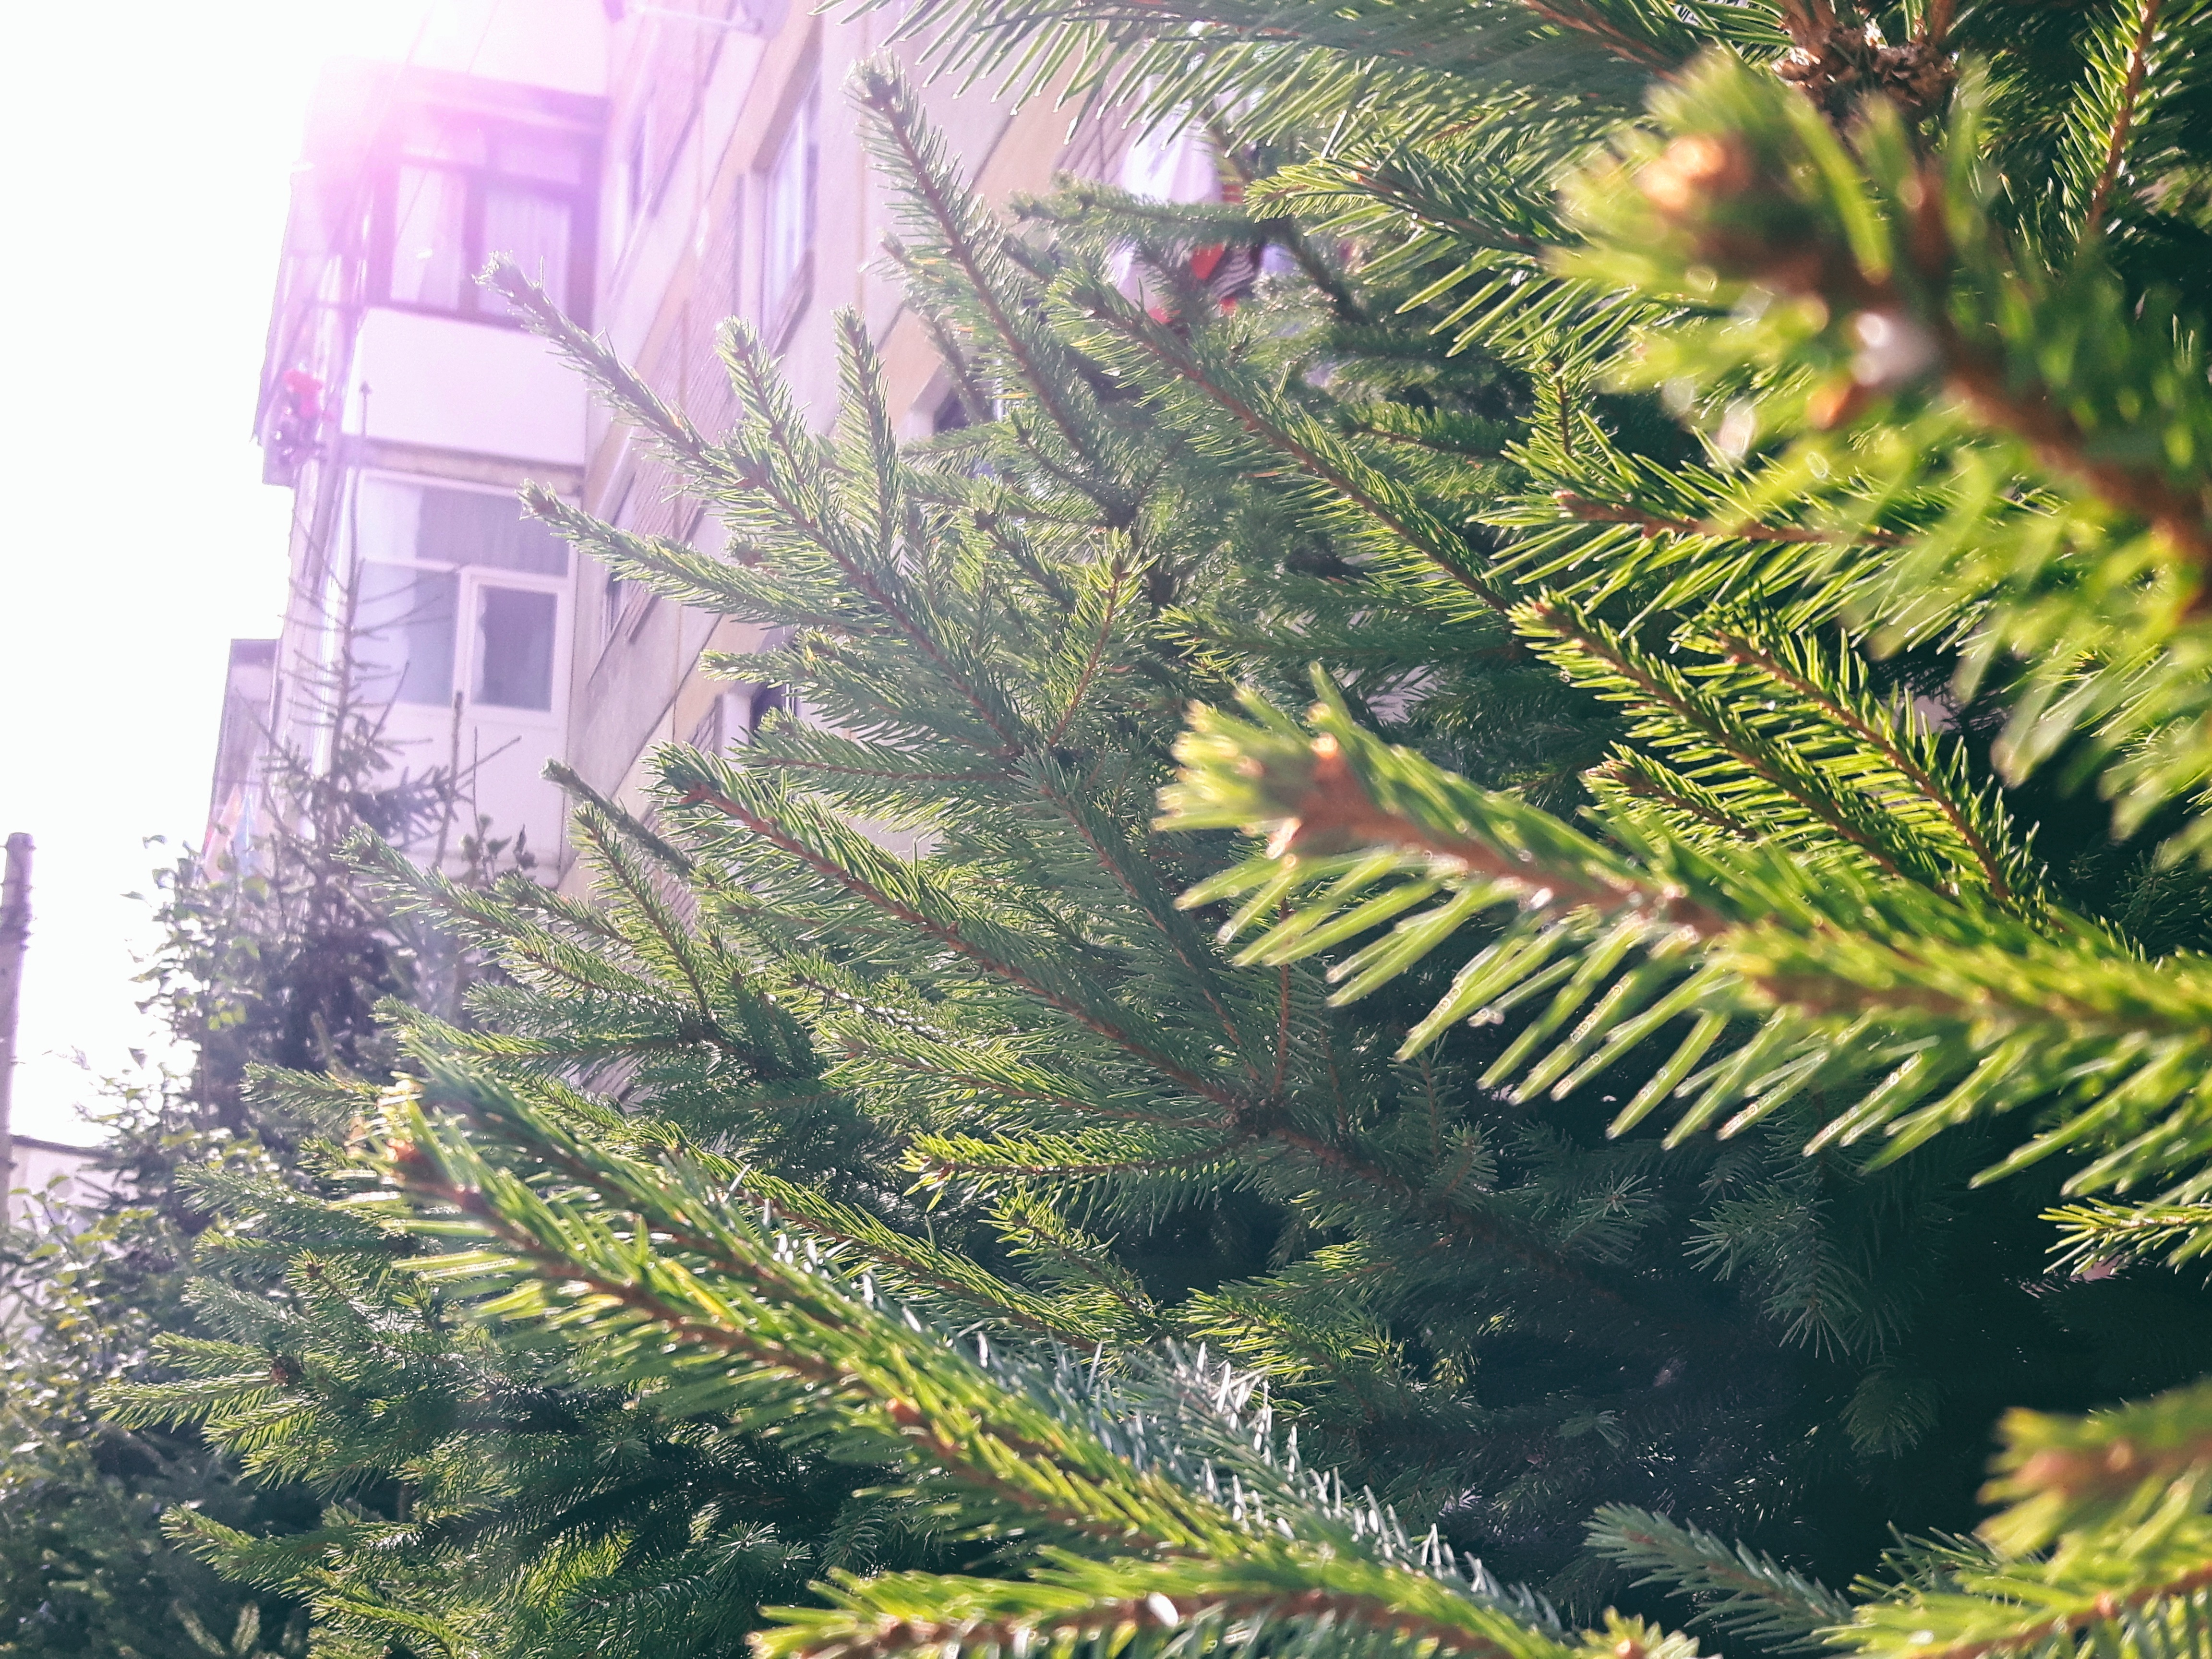
tree, branch, plant, fir, christmas tree, christmas decoration, spruce, woody plant, land plant